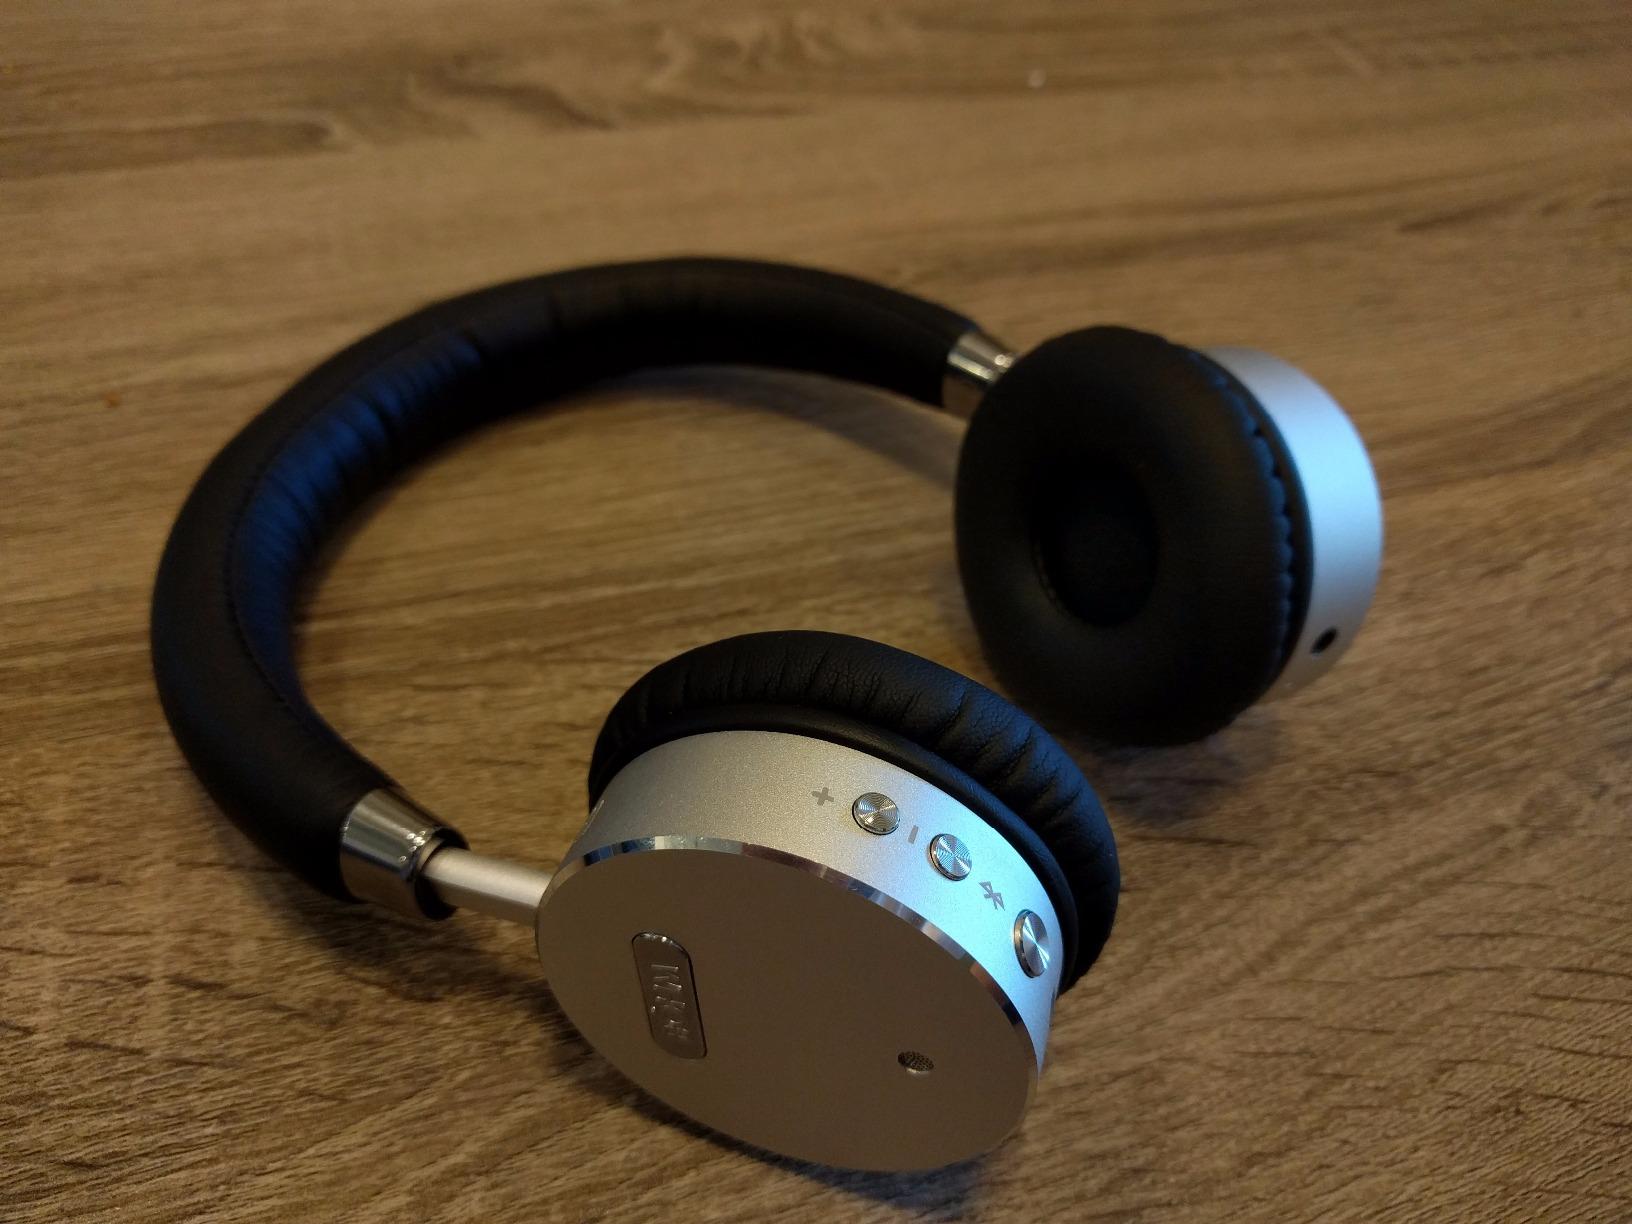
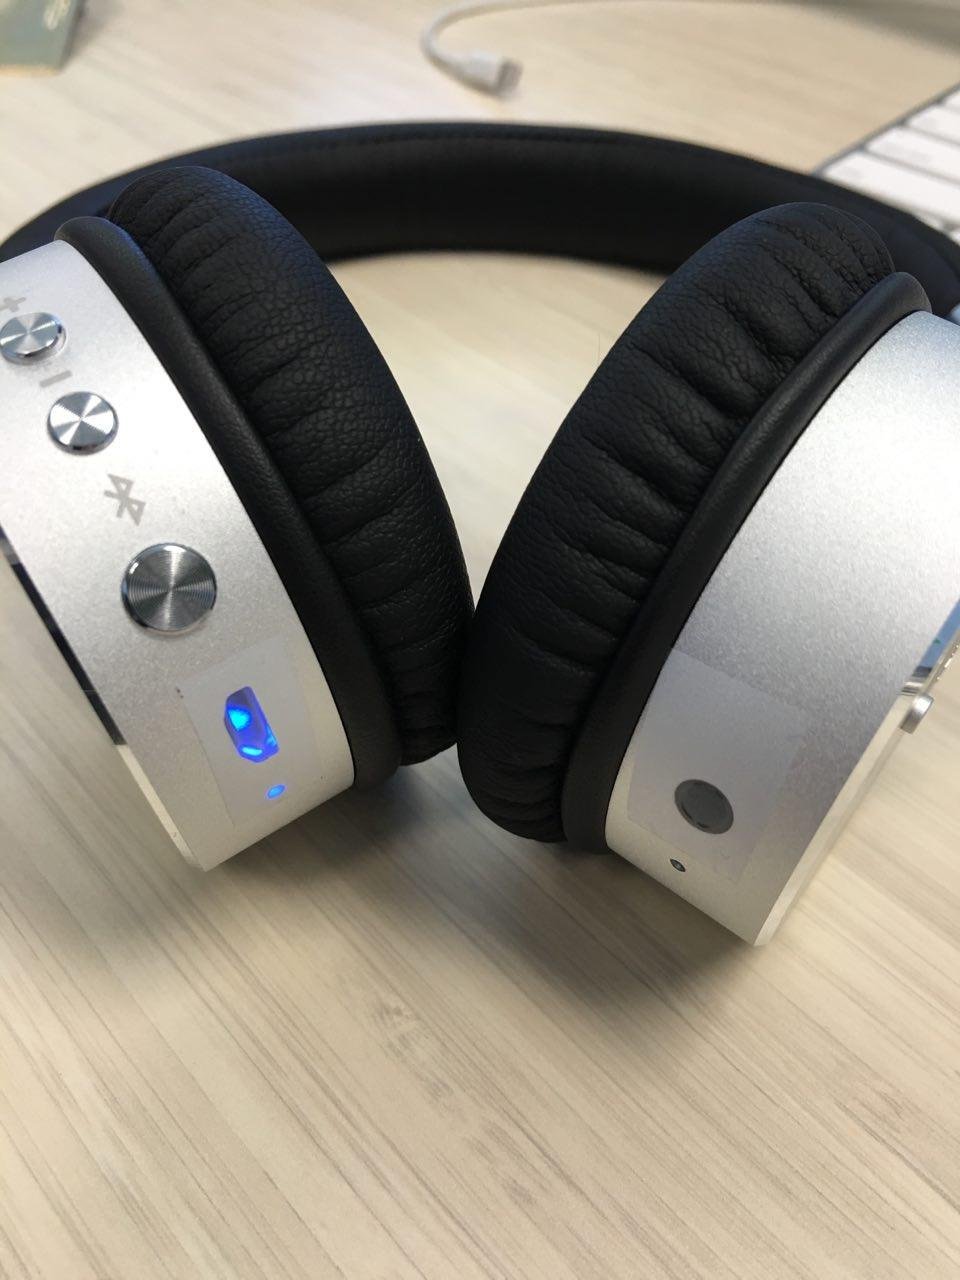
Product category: headphones
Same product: yes